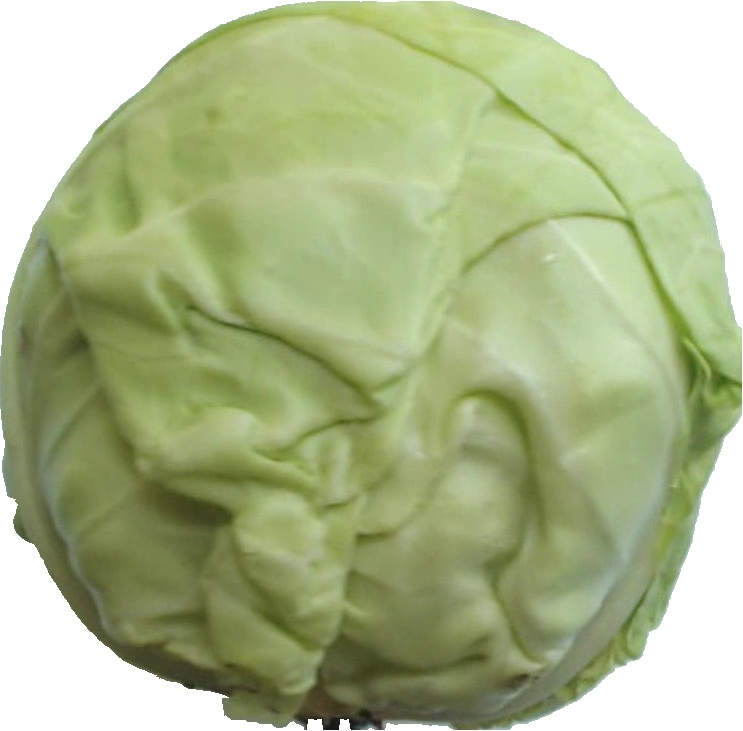
Label: cabbage_white_1